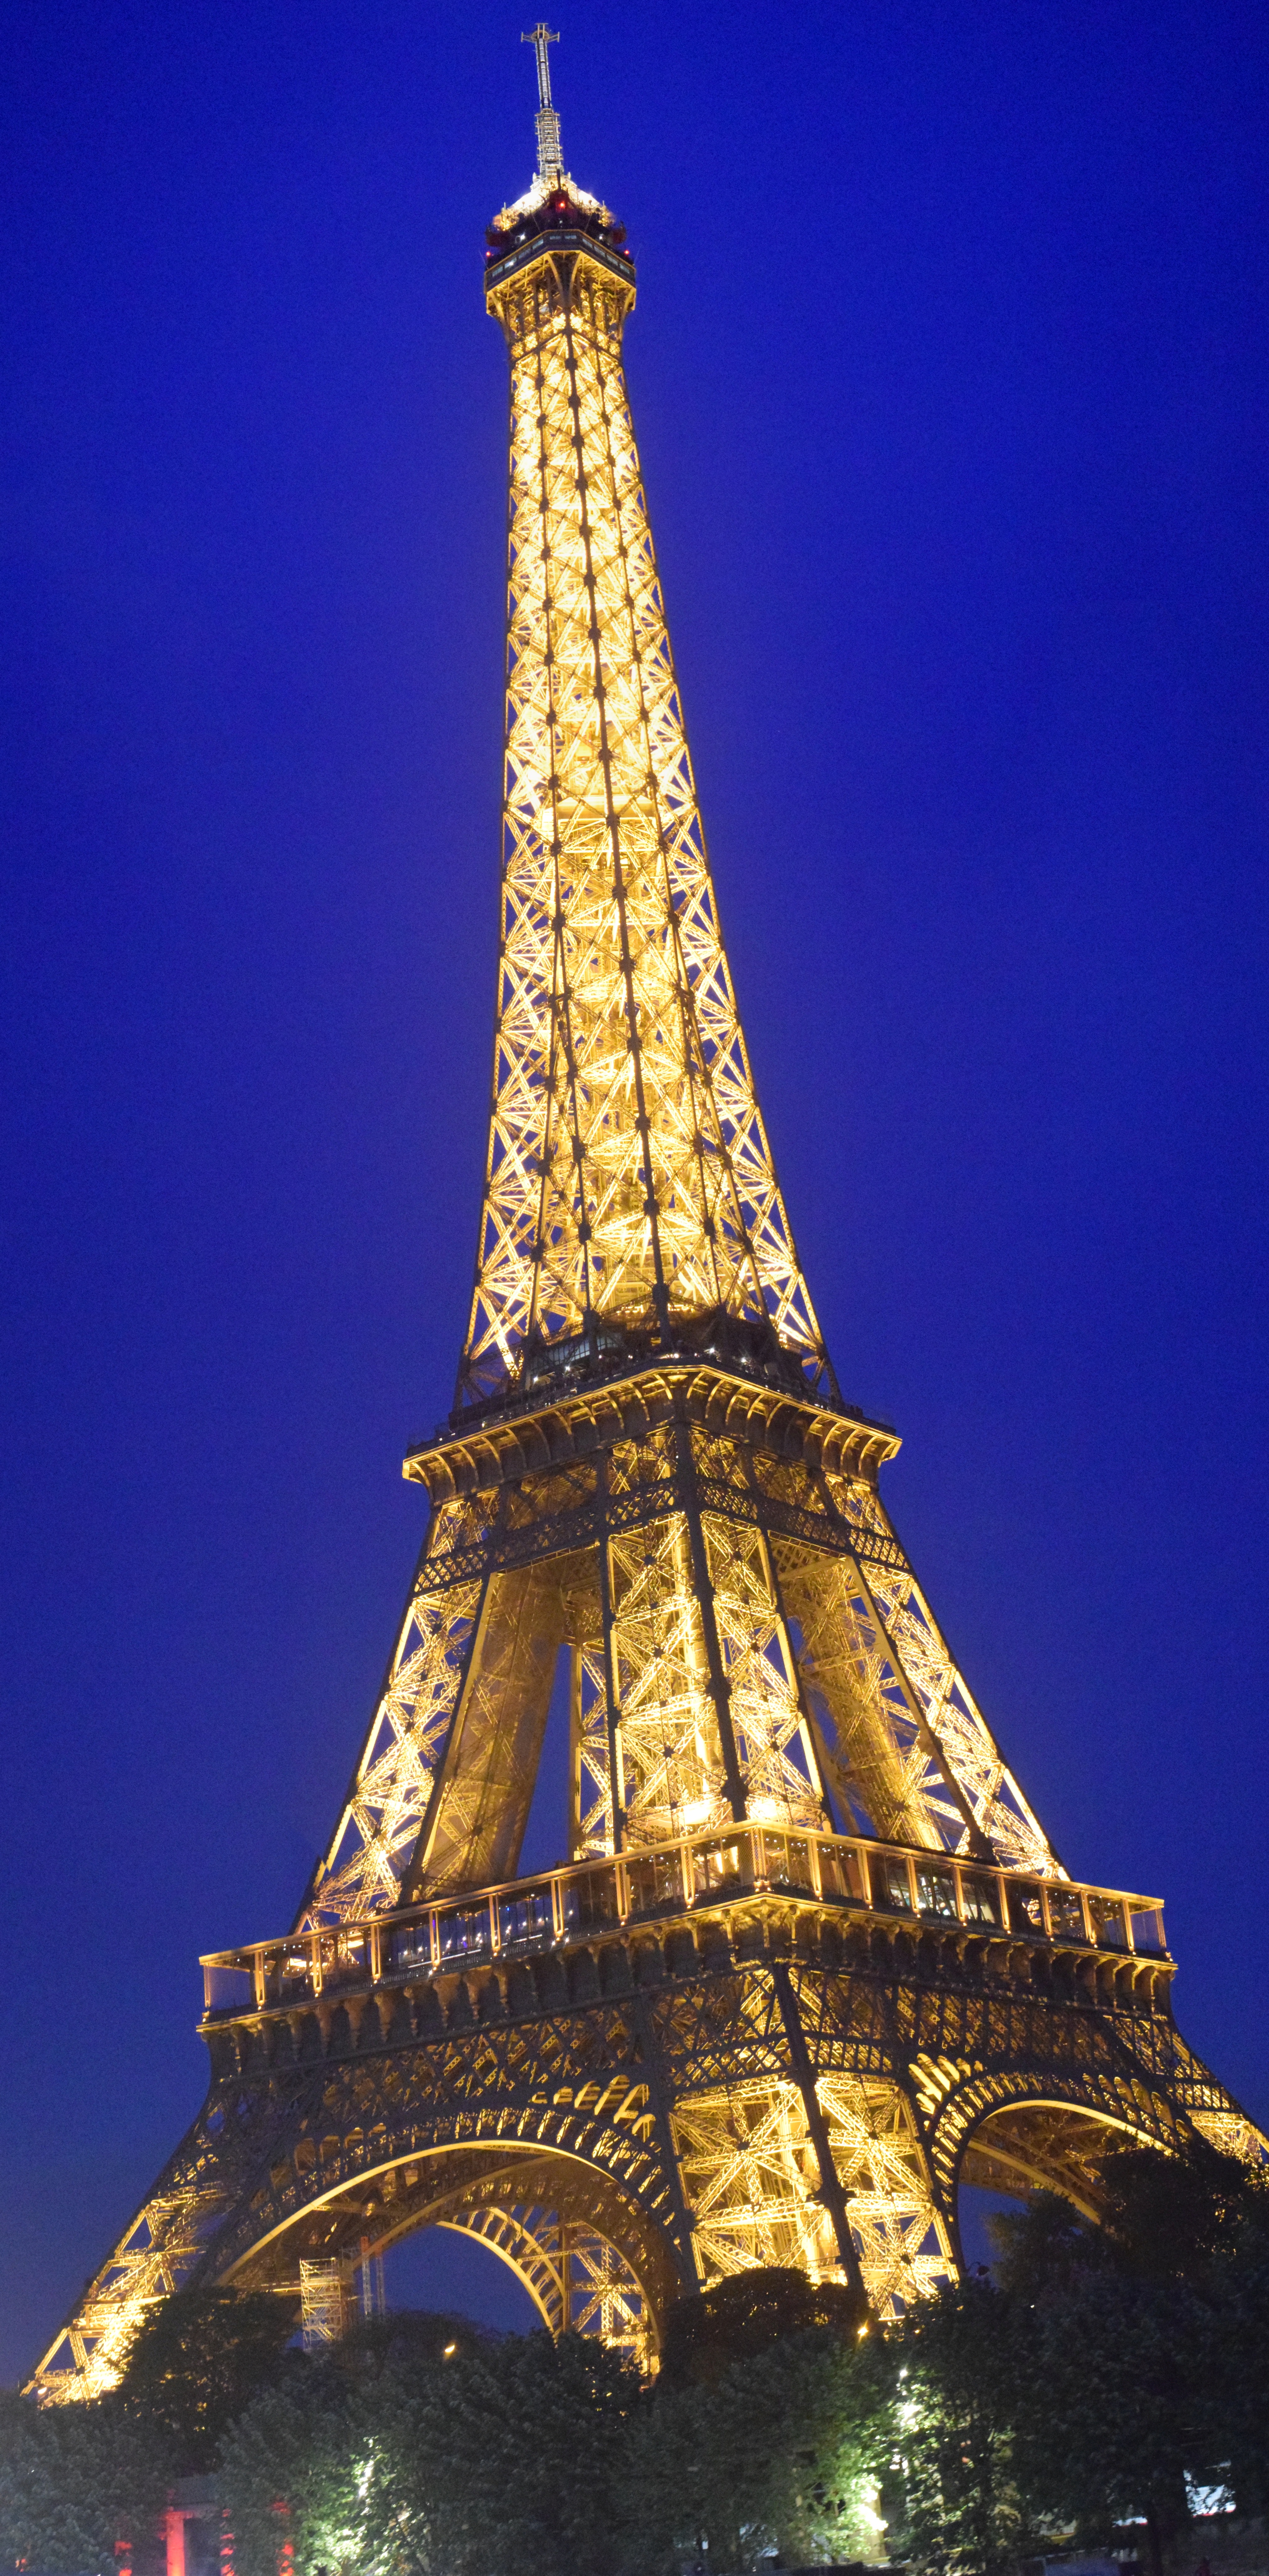
Eifelturm, sky, building, tower, skyscraper, monument, landmark, city, symmetry, spire, midnight, finial, steeple, art, event, national historic landmark, tourist attraction, electric blue, tourism, interior design, darkness, wonders of the world, night